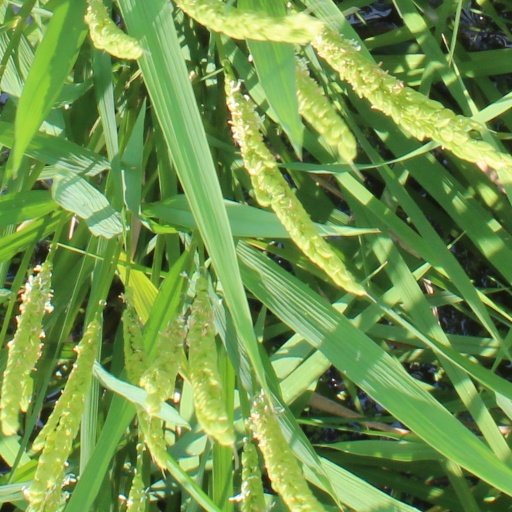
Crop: rice